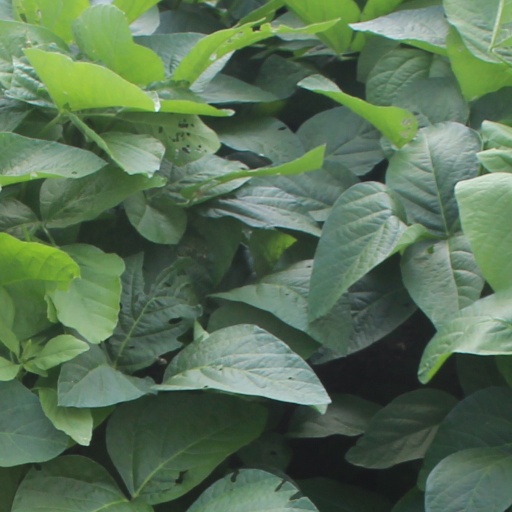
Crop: soybean